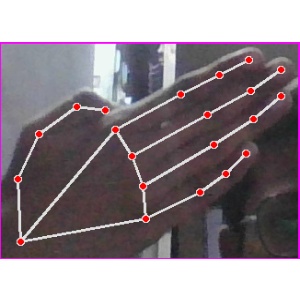
अक्षर: घ